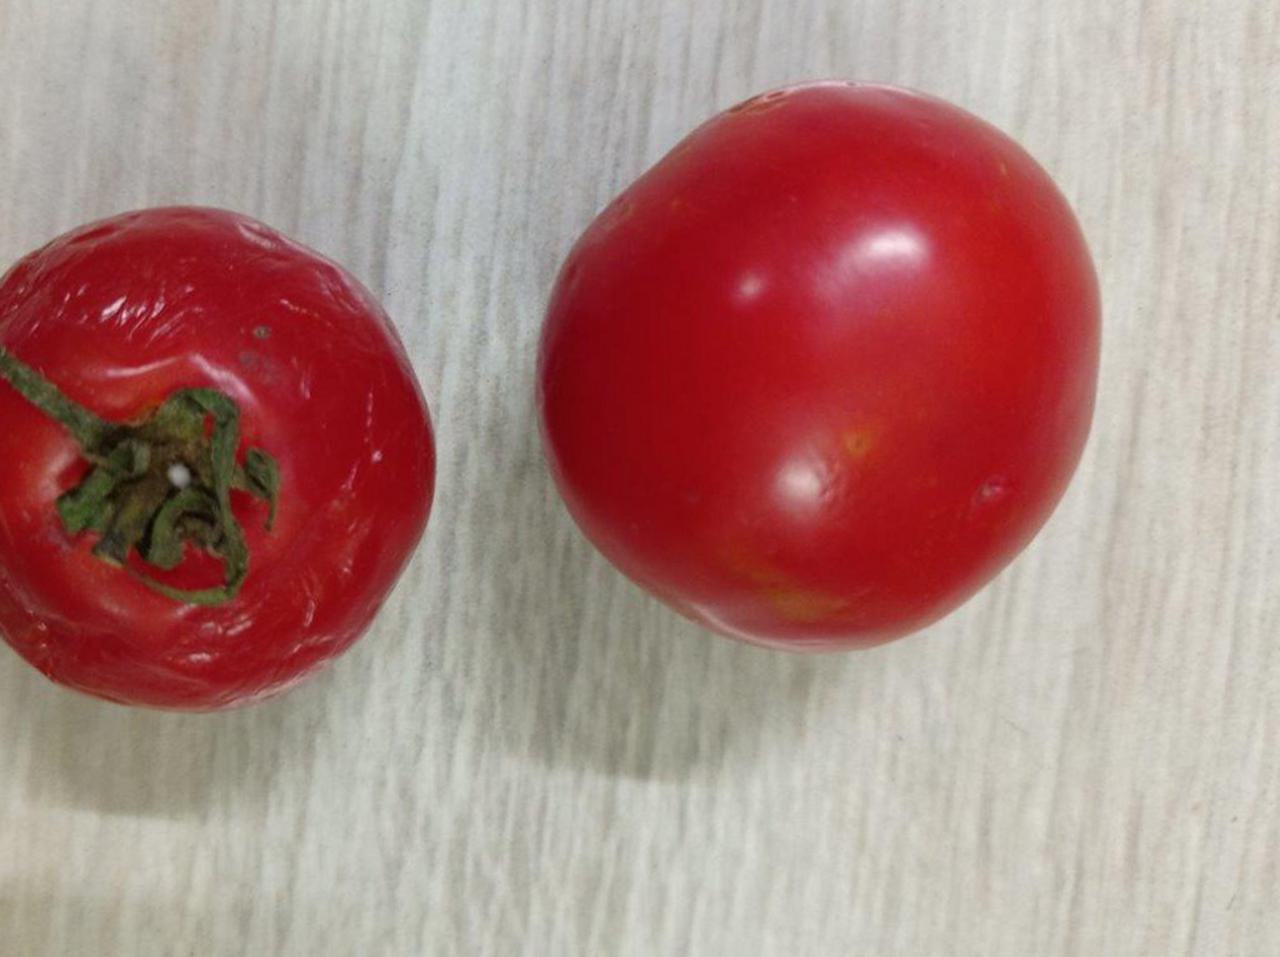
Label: Rotten